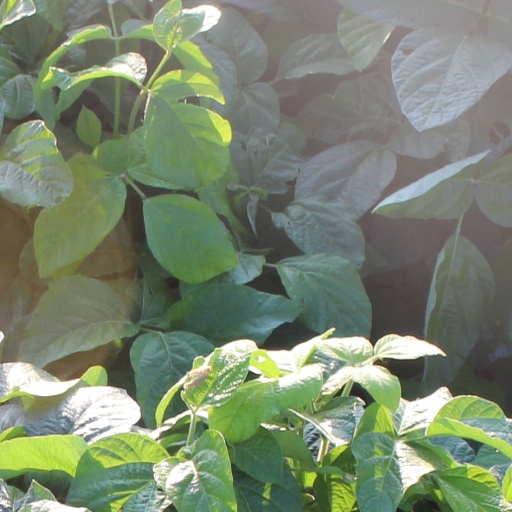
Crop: soybean